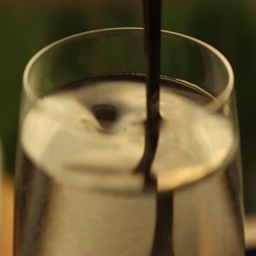
stirring white powder in a glass of water